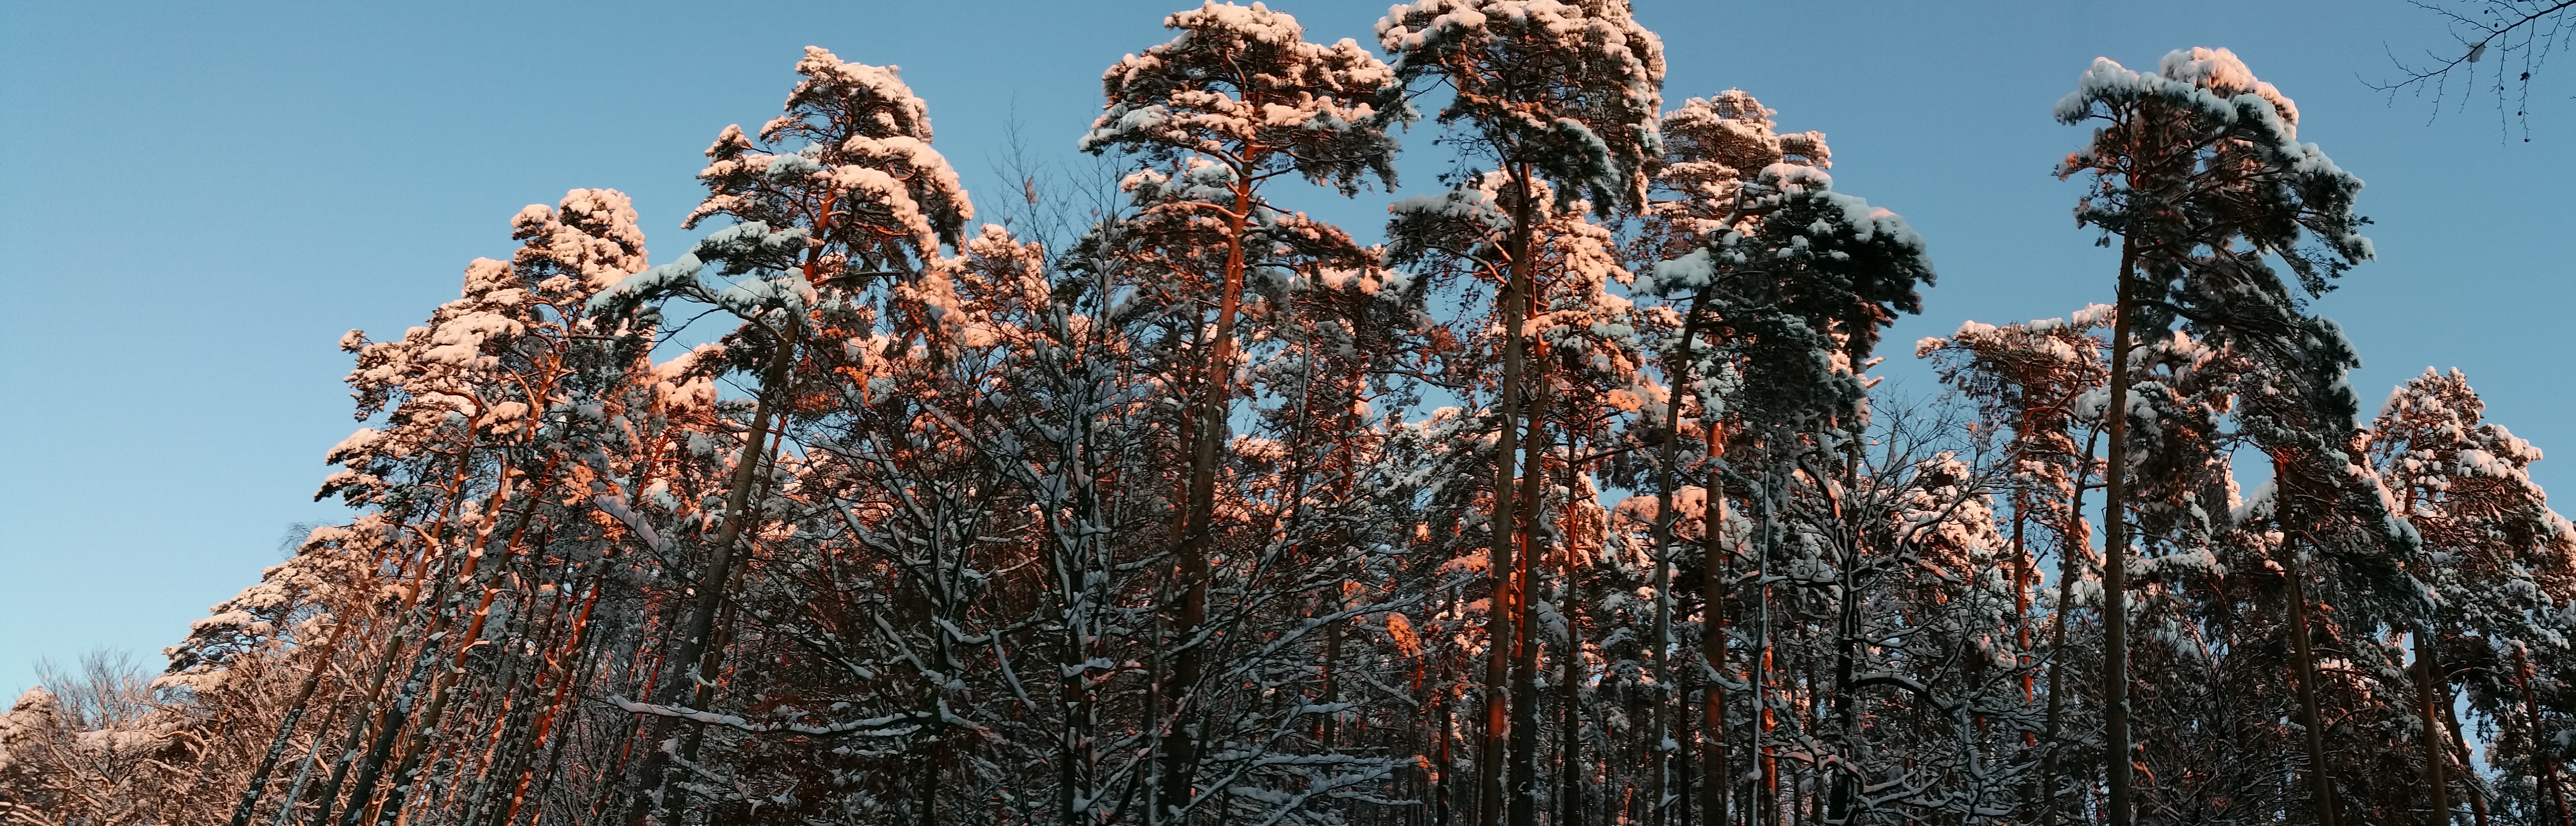
tree, forest, snow, winter, plant, sunset, formation, pine, romantic, soil, trees, top, winter mood, natural environment, woody plant